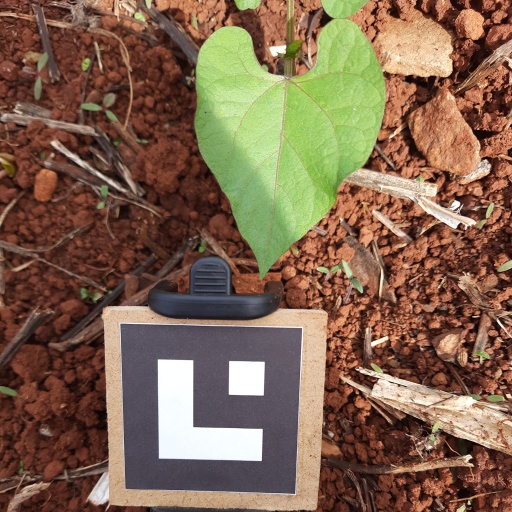
Observations: wavy surface, no eating holes, under sunlight, under shade